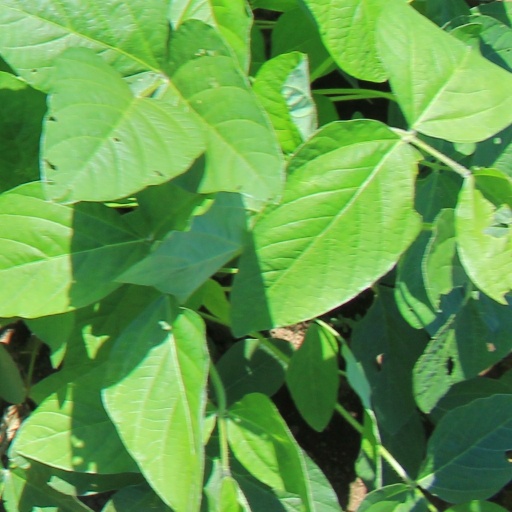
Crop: soybean